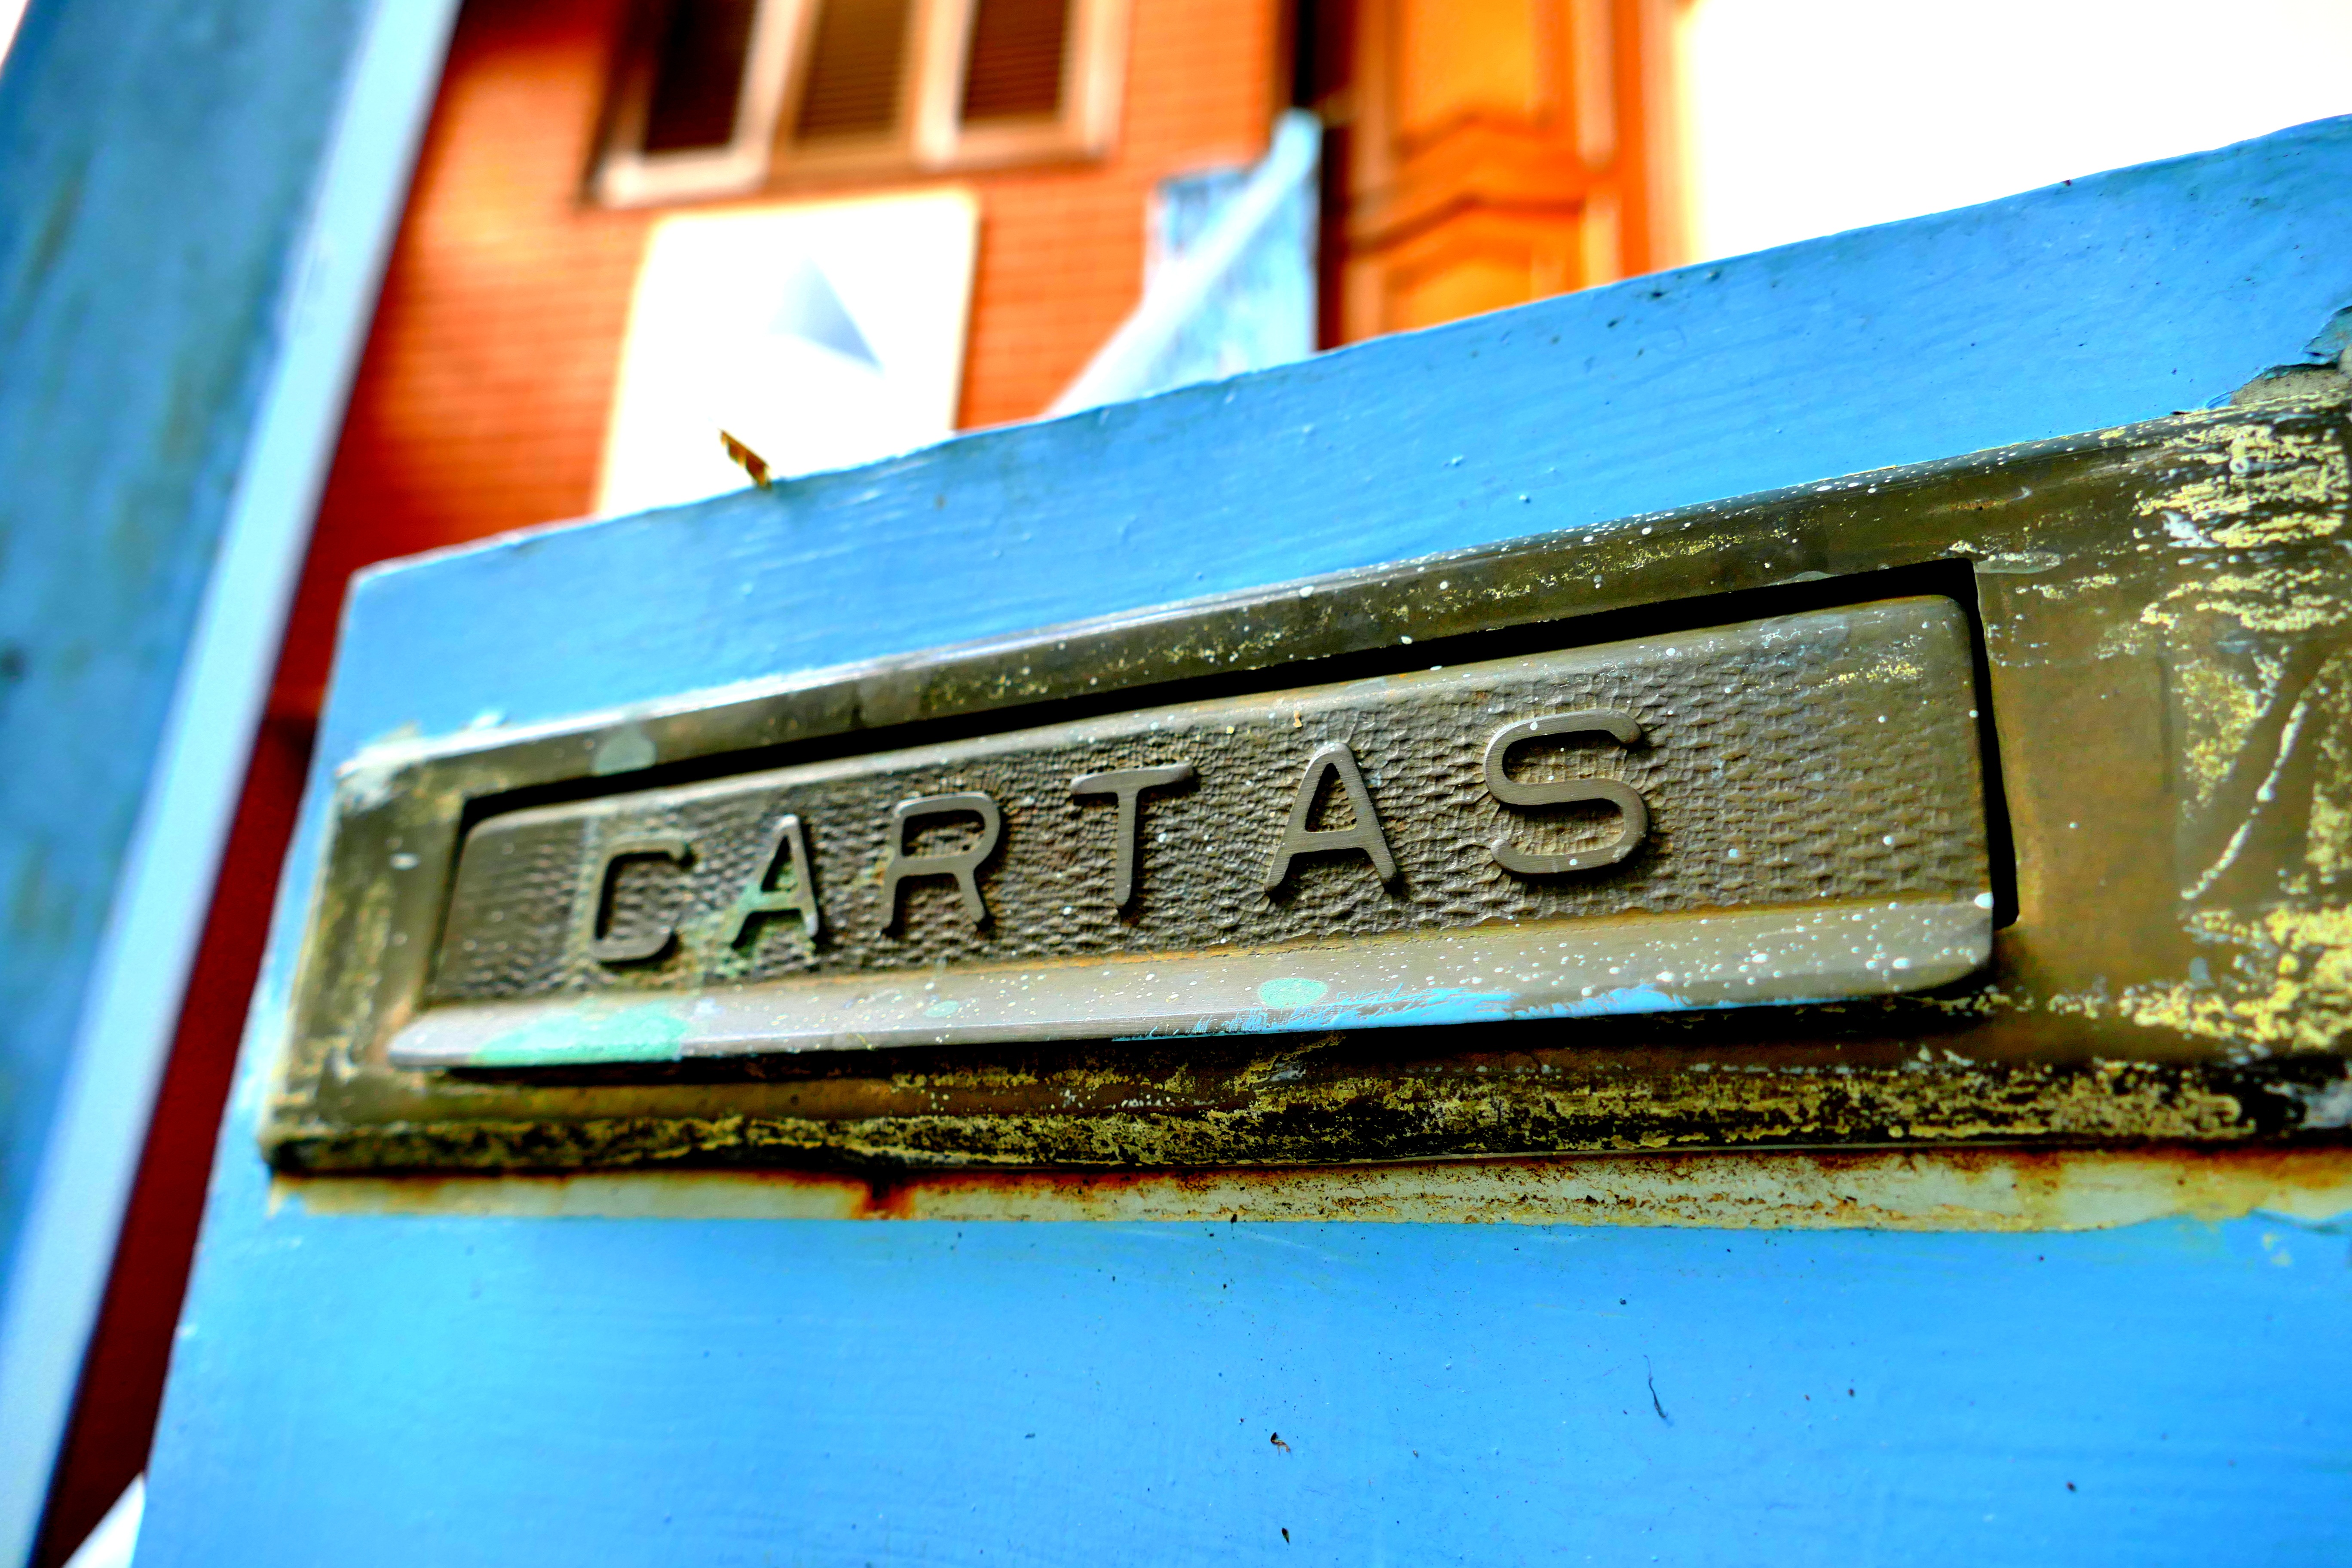
wood, number, old, sign, vehicle, color, metal, blue, street sign, decay, mailbox, letters, bronze, spanish, cartas, slot, engraved, aged, flap, mailslot, automotive exterior, personal computer hardware, vehicle registration plate, maildrop